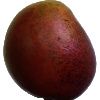
Label: Mango Red 1